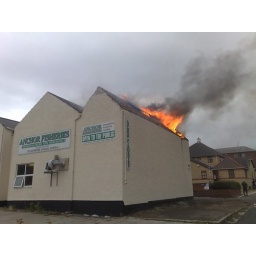
The owner of this smoke house went a little bit over the top to smoke his fish !